Anthony Collins (American football)

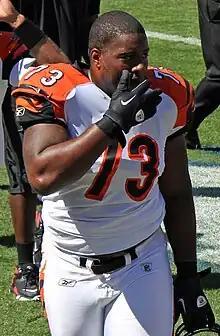
Collins with the Cincinnati Bengals in 2011

Anthony Collins (born November 2, 1985) is an American former professional football player who was a tackle in the National Football League (NFL). He played college football for the Kansas Jayhawks and was a member of their 2008 Orange Bowl championship team. Collins was selected by the Cincinnati Bengals in the fourth round of the 2008 NFL draft. He also played for the Tampa Bay Buccaneers.